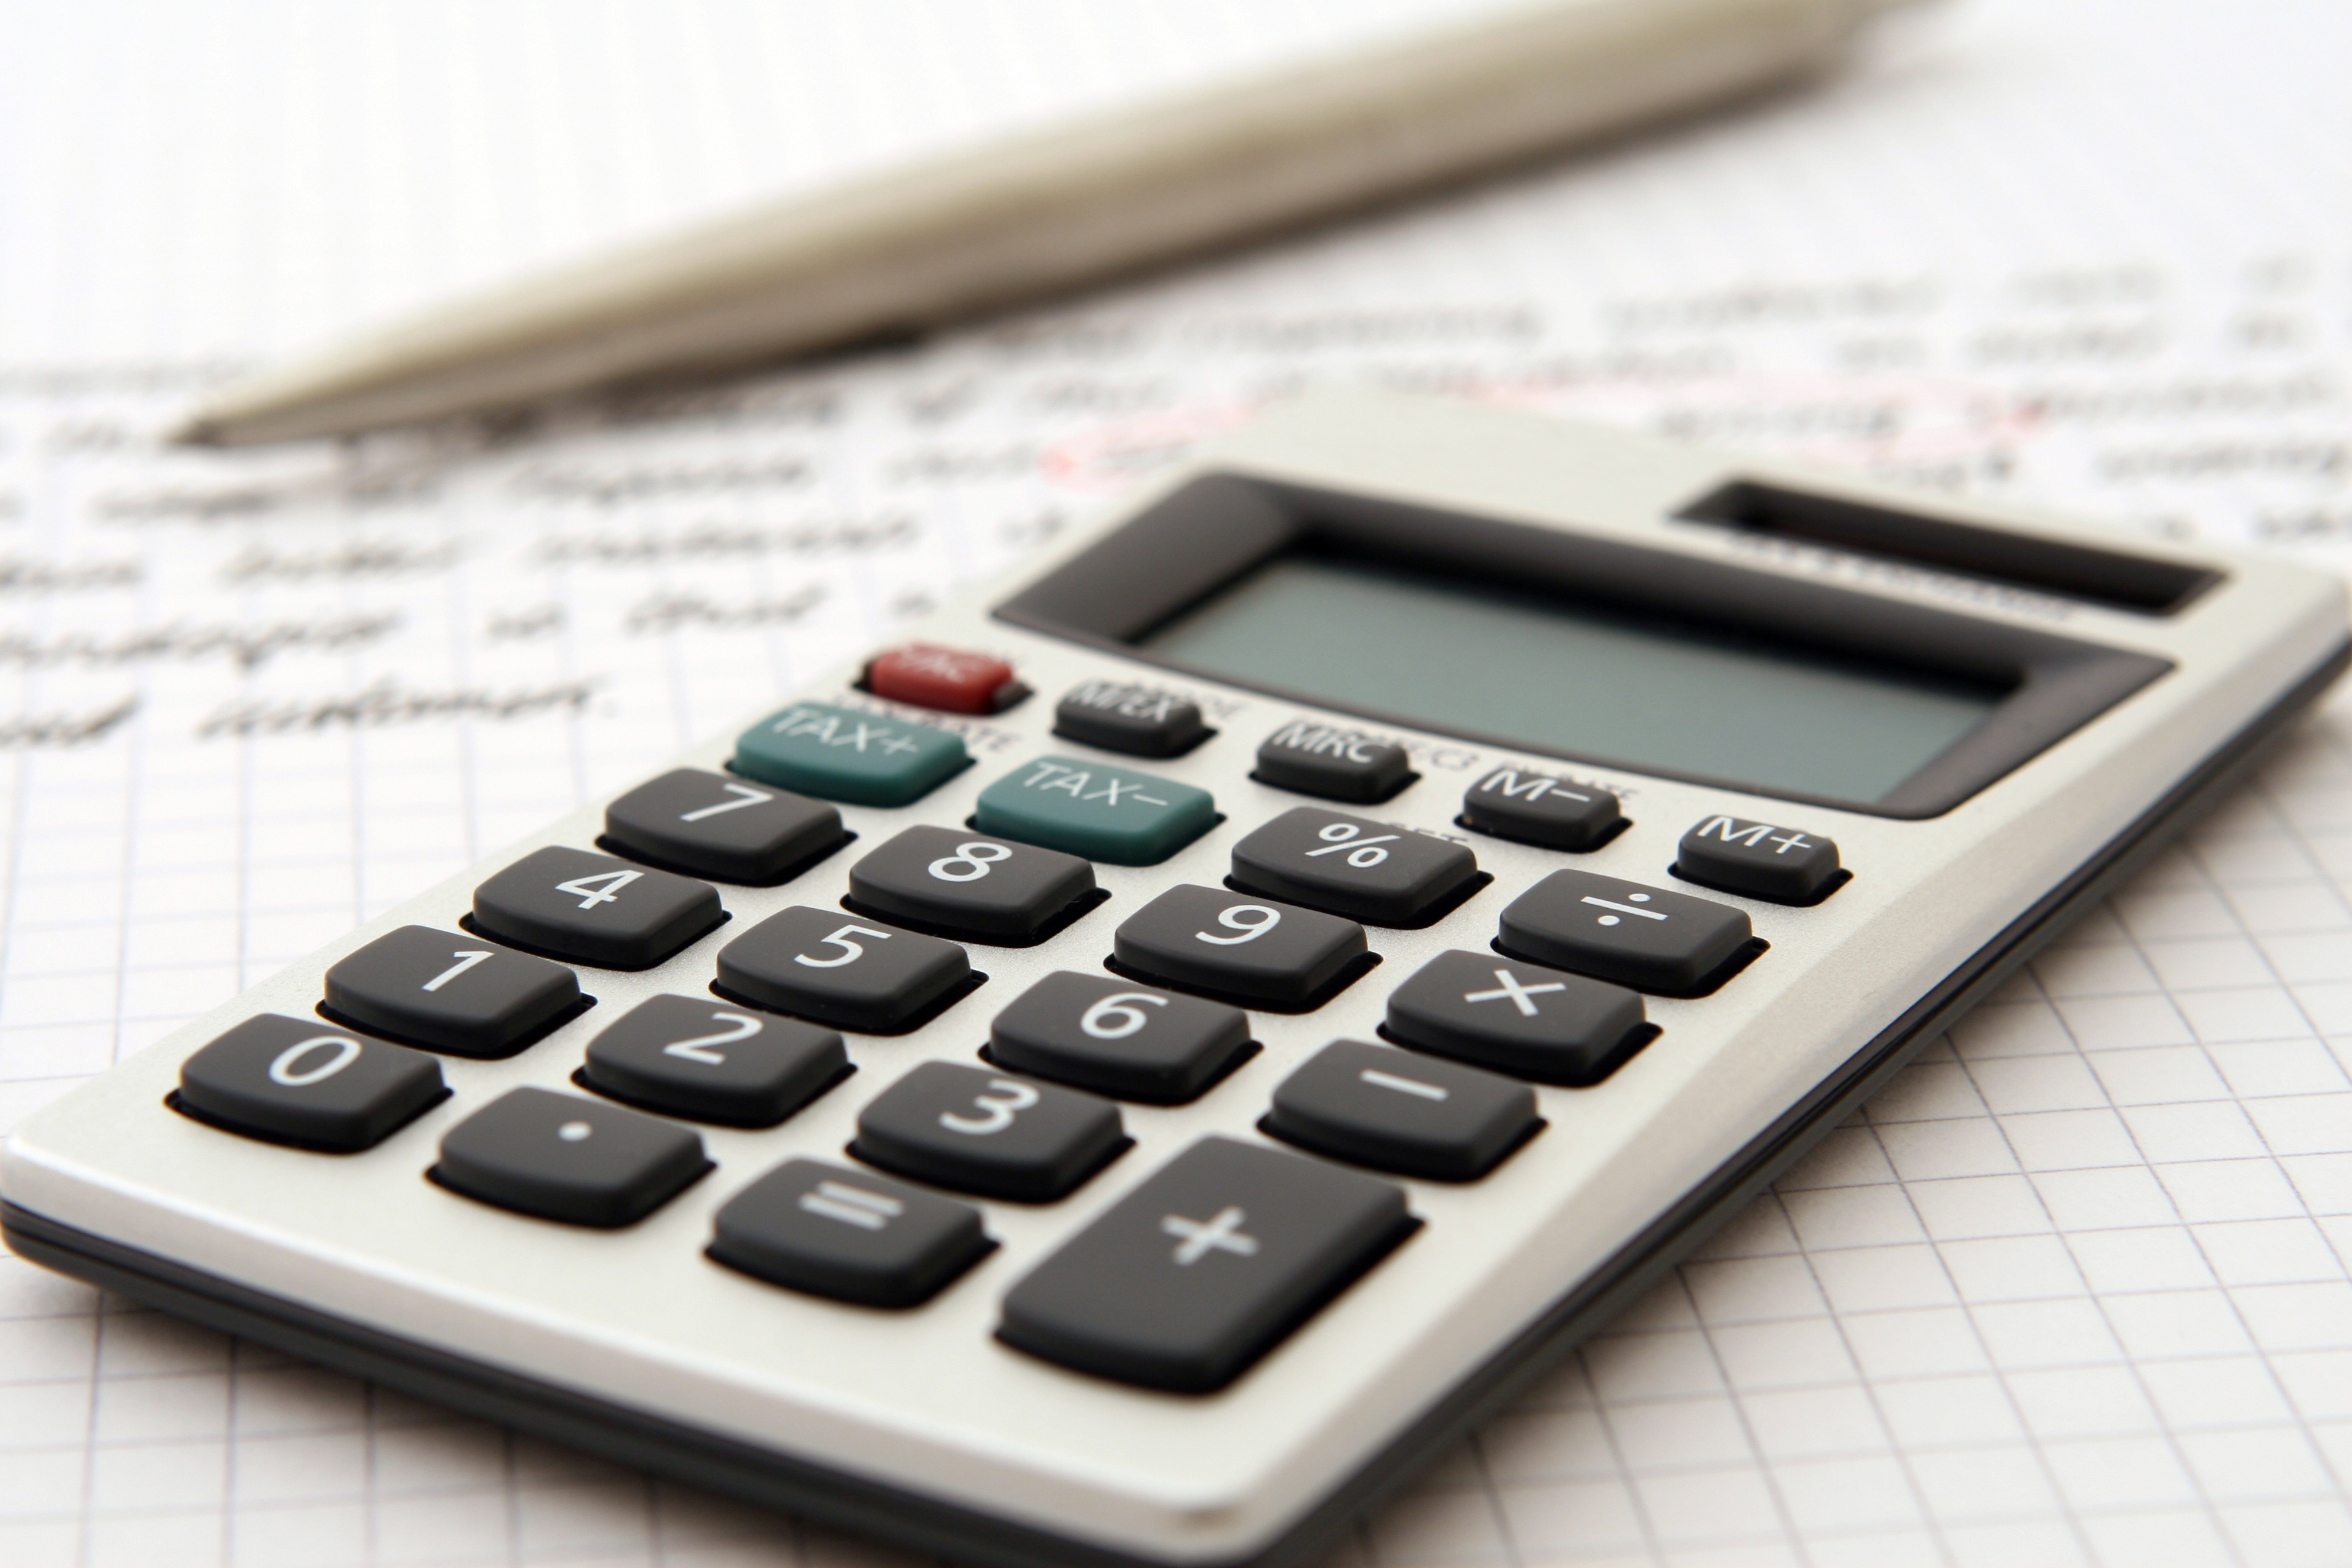
number, pen, macro, balance, paper, close up, cash, font, banking, commerce, tax, calculator, paperwork, data, finance, statistics, accounting, calculation, numeric keypad, office equipment